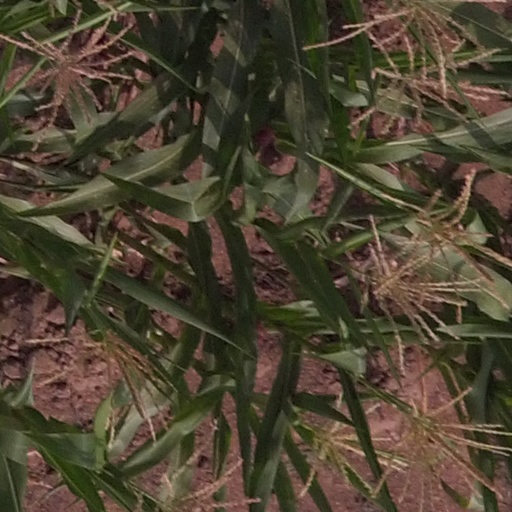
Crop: maize; corn